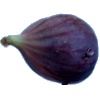
Label: fig